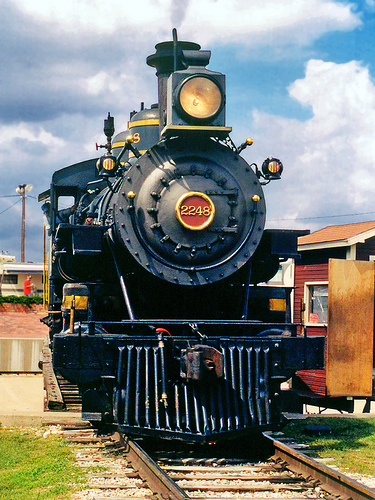
A restored steam train on a track under a blue sky

A train that is sitting on the tracks next to the grass.

a train moving along the railway besides a house

A huge train is on a railroad and won't be moving soon.

A train that is riding on the train tracks during the day.